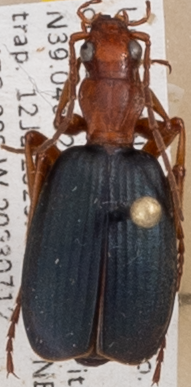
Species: Brachinus alternans
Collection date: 2023-07-12
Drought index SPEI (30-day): -0.512
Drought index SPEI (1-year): -1.348
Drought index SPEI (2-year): -0.746